Seashore Trolley Museum

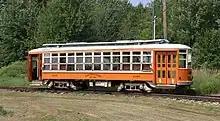
A 1918-built car of the Eastern Mass. Street Railway

Seashore Trolley Museum, located in Kennebunkport, Maine, United States, is the world's first and largest museum of mass transit vehicles. While the main focus of the collection is trolley cars (trams), it also includes rapid transit trains, Interurban cars, trolley buses, and motor buses. The Seashore Trolley Museum is owned and operated by the New England Electric Railway Historical Society (NEERHS). Of the museum's collection of more than 350 vehicles, ten trolley and railroad cars that historically operated in Maine were listed on the National Register of Historic Places in 1980 as Maine Trolley Cars. A separate building houses the largest model railroad layout in the state of Maine.